Henri Lehmann

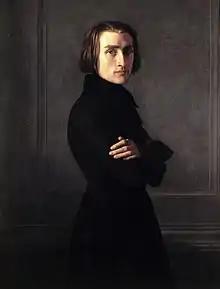
"Portrait of Franz Liszt", c. 1839

Born Heinrich Salem Lehmann in Kiel, in the Duchy of Holstein, he received his first art tuition from his father Leo Lehmann (1782–1859) and from other painters in Hamburg. In 1831, at the age of 17, he travelled to Paris to study art under Jean Auguste Dominique Ingres, becoming one of his most accomplished pupils and a close associate for many years. His first exhibition was at the Salon of 1835 where he won a second-class medal. Thereafter he exhibited regularly at the Salon, winning first-class medals in 1840, 1848 and 1855.